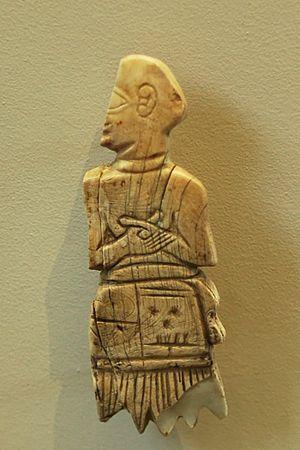
Élément d'incrustation inscrit au nom d'Akurgal, fils d'Ur-Nanshe, roi de Lagash. Période Dynastique Archaïque III (v. 2500 av. J.-C. Découvert à Tello, ancienne cité de Girsu.
La période des dynasties archaïques est une phase de l'histoire de la Mésopotamie, parfois aussi appelée « dynastique archaïque », « proto-dynastique » ou encore « présargonique ». Elle dure d'environ 2900 av. J.-C., jusque vers 2340, date de l'unification de la région par Sargon d'Akkad. Succédant à la période d'Uruk qui a vu la formation des premiers États, des premières villes et l'invention de l'écriture, cette époque est caractérisée par l'existence d'États encore peu développés et peu étendus, désignés comme des « cités-États ». Leurs structures se consolident au fil du temps, jusqu'à la fin de la période qui est marquée par la constitution de l'empire d'Akkad. Du point de vue culturel, ces différentes entités politiques sont relativement homogènes, participant à une civilisation brillante qui rayonne sur une grande partie du Moyen-Orient. Les cités du pays de Sumer, situées à l'extrême sud de la Mésopotamie, sont les plus influentes ; elles sont bordées au nord par des royaumes de peuplement sémite couvrant une grande partie de la Mésopotamie et de la Syrie.
Akurgal est le deuxième roi de la première dynastie de Lagash. Son règne, relativement court, se situe dans la première partie du XXVᵉ siècle av. J.-C., pendant la période des dynasties archaïques. Il succède à son père, Ur-Nanshe, fondateur de la dynastie, et il est remplacé par son fils, Eannatum.
Lagash est une ancienne ville du pays de Sumer, en Basse-Mésopotamie, et un royaume dont elle était au moins à l'origine la capitale. Cette ancienne cité-État comprenait, en plus de la ville éponyme située sur le site actuel d'Al-Hiba, Girsu, ville sainte où se trouve le sanctuaire de la divinité tutélaire du royaume, Ningirsu, et d'où proviennent la plupart des découvertes archéologiques et épigraphiques qui permettent de connaître l'histoire du royaume de Lagash.